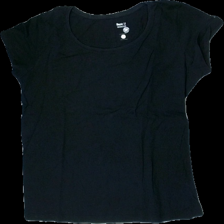
View: front
Type: T-shirt
Category: Ladies
Brand: Not in the list
Brand text on label: Basic U
Colors: Black
Material: 100% cotton
Cut: Regular, C-collar
Size: L
Season: All
Price range: <50
Recommended usage: Export